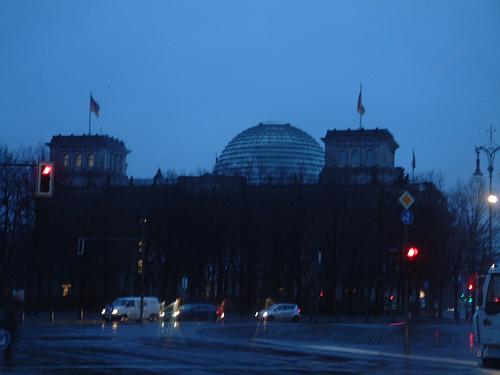
Weather: rain or strom